Marine Aircraft Group 43

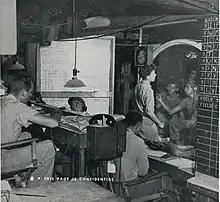
MAG-43 Marines manage the vertical plotting board inside the Air Defense Control Center during the Battle of Okinawa.

The group embarked on the at San Diego, California, on 24 January 1945. It arrived at Pearl Harbor, Hawaii, on 30 January and established itself at Marine Corps Air Station Ewa. For the upcoming Battle of Okinawa, the 2nd Marine Aircraft Wing (2d MAW) was made available to serve as the headquarters for the Tactical Air Force (TAF). The TAF was in command of all land-based aircraft during the battle. MAG-43's role for the battle was to serve as the headquarters for the Tactical Air Force's Air Defense Command (ADC) which had BGen William J. Wallace in command.